Crash Landing (1999 film)

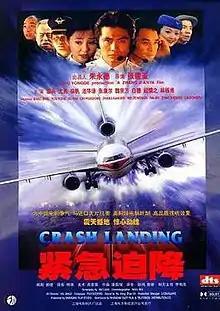

Crash Landing is a 1999 Chinese thriller film directed by Zhang Jianya.